Armada Tapestries

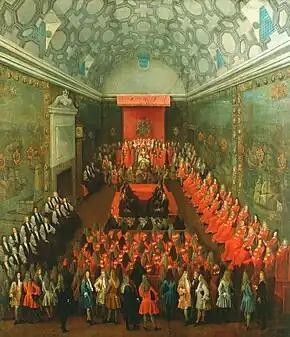
"Queen Anne (1665-1714) in the House of Lords", by Peter Tillemans, a circa 1710 painting of the House of Lords showing the tapestries as they hung until they burned in 1834. Rather typically for the period, sconces have been fixed through them.

The Armada Tapestries were a series of ten tapestries that commemorated the defeat of the Spanish Armada. They were commissioned in 1591 by the Lord High Admiral, Howard of Effingham, who had commanded the Royal Navy against the Armada. In 1651 they were hung in the old House of Lords chambers, which at the time was used for the meetings of the committee of Parliament. They remained there until destroyed in the Burning of Parliament of 1834.